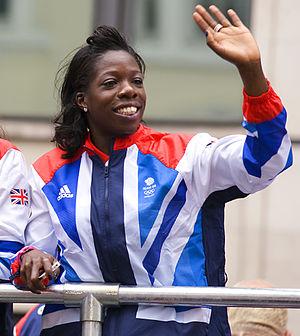
Nwanyika Jenete C. Onuora dite Anyika Onuora est une athlète britannique, spécialiste des épreuves de sprint.